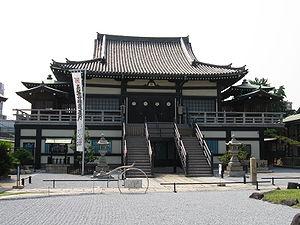
Le Myōkoku-ji est un temple situé dans la ville de Sakai, préfecture d'Osaka au Japon et un des temples tête de la secte bouddhiste Nichiren. Il est connu pour avoir été le cadre de l'incident de Sakai de 1868.